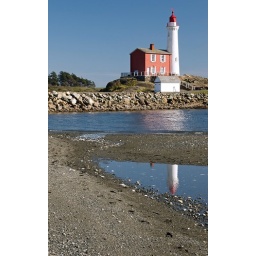
Fisgard Lighthouse National Historic Site. Built in 1860, it is the first lighthouse on Canada's rugged west coast